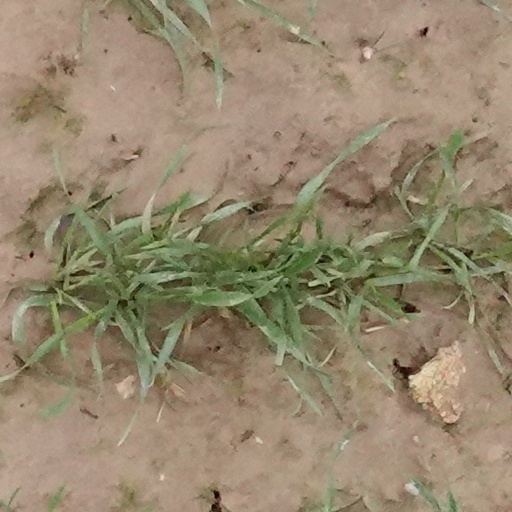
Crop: wheat